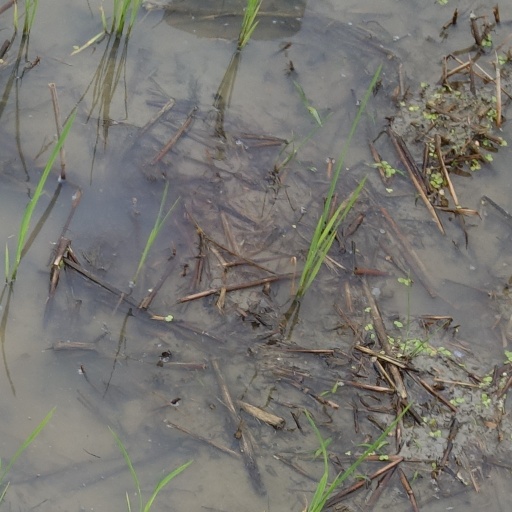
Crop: rice